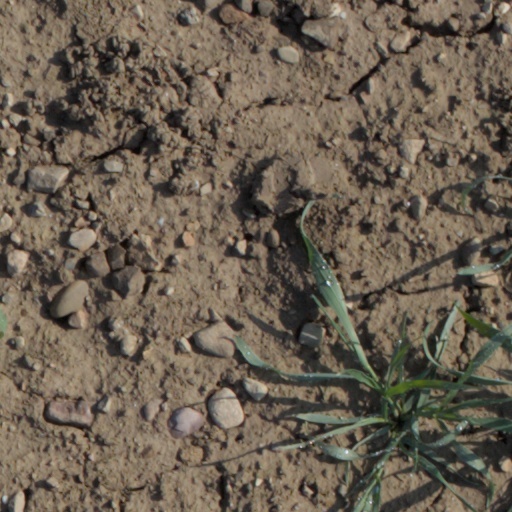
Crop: wheat